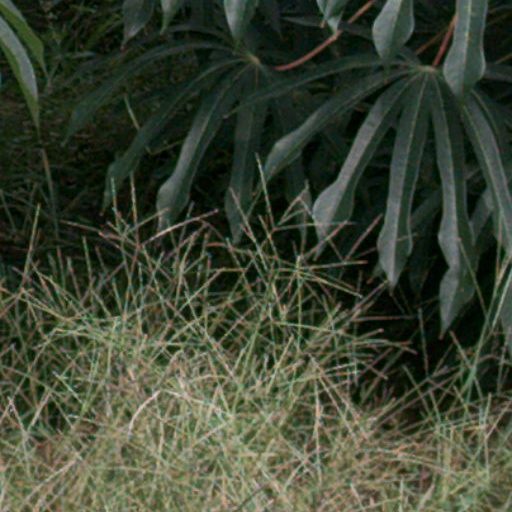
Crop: cassava